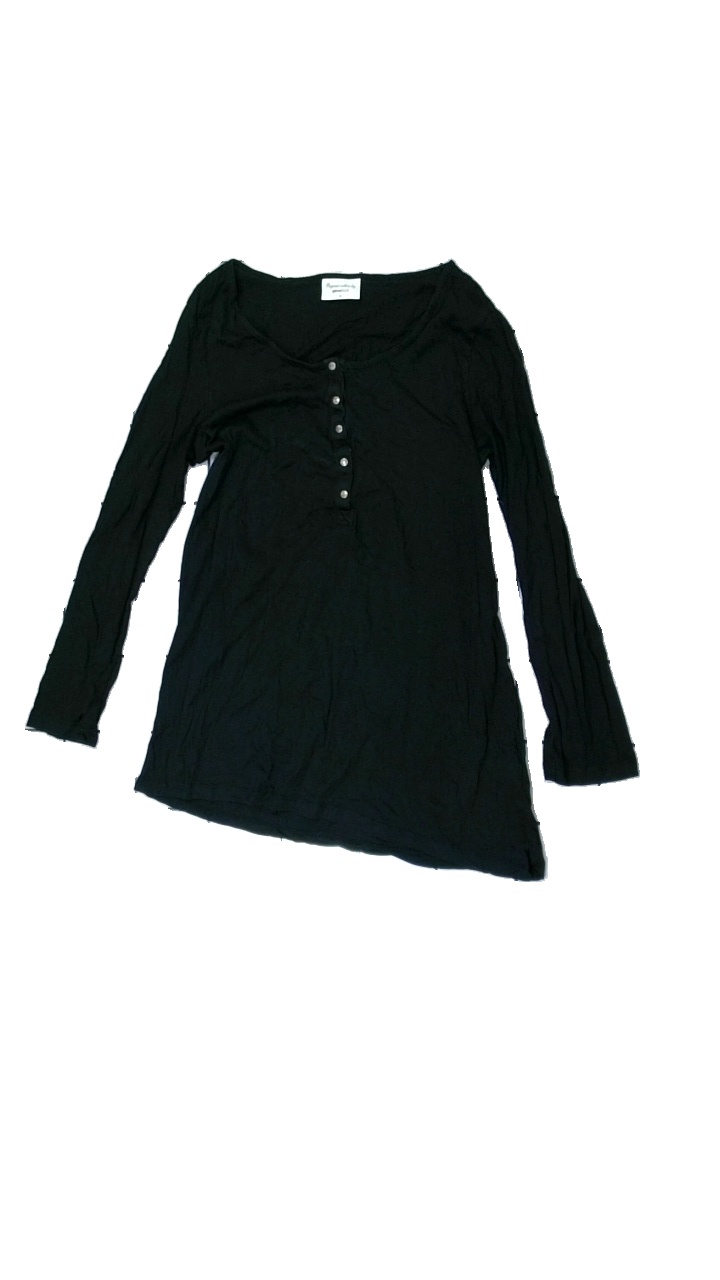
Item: Top (Ladies)
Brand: Gina Tricot
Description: black top with buttons
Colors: Black
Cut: Regular
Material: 100% Cotton
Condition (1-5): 5
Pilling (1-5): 5
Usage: Reuse
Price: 50-100